Describe the emotion expressed in this image:  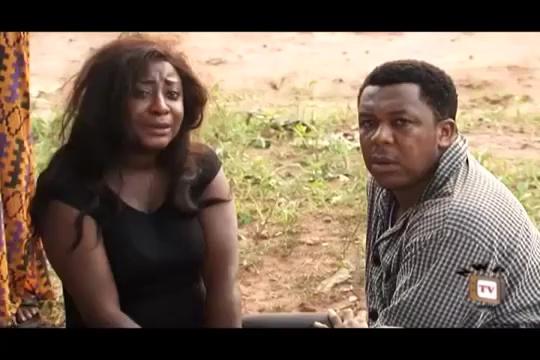
This person displays Suffering, valence and arousal with low intensity.